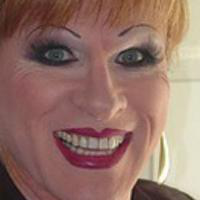
Age group: age 66-80